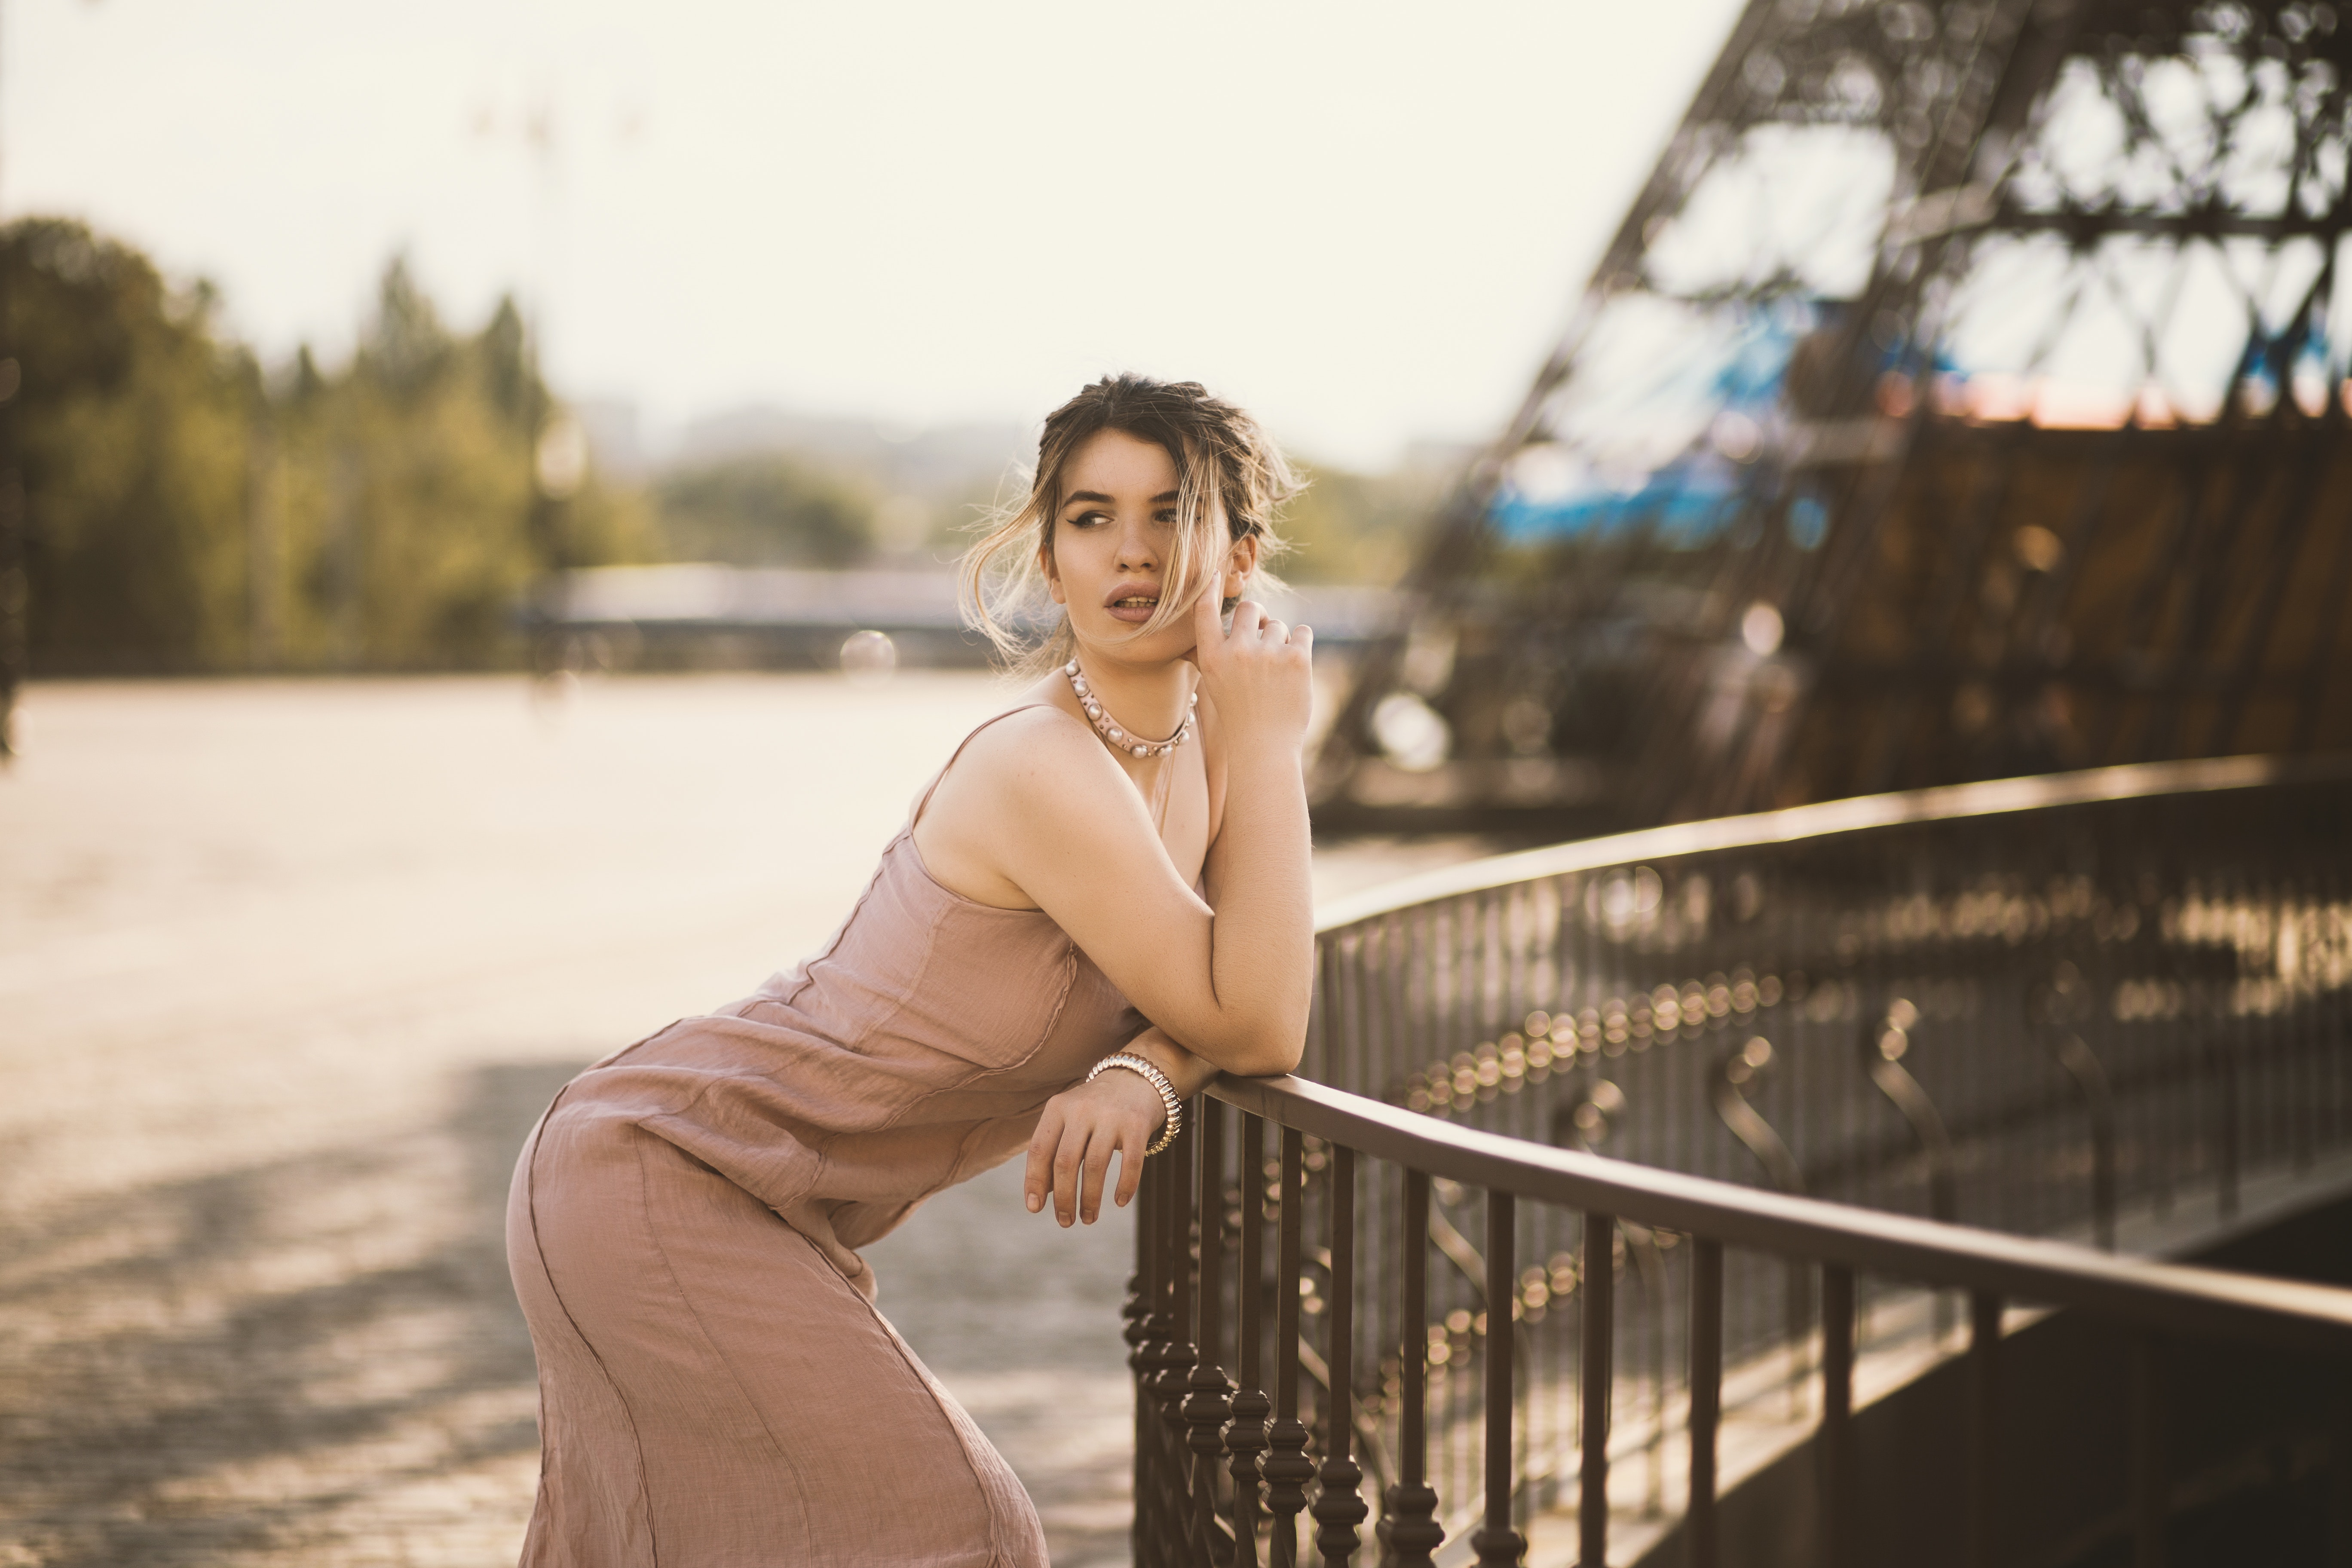
photograph, beauty, photography, water, fashion, eye, dress, photo shoot, flash photography, portrait photography, smile, happy, sunlight, leg, tree, model, long hair, sitting, leisure, vacation, black hair, portrait